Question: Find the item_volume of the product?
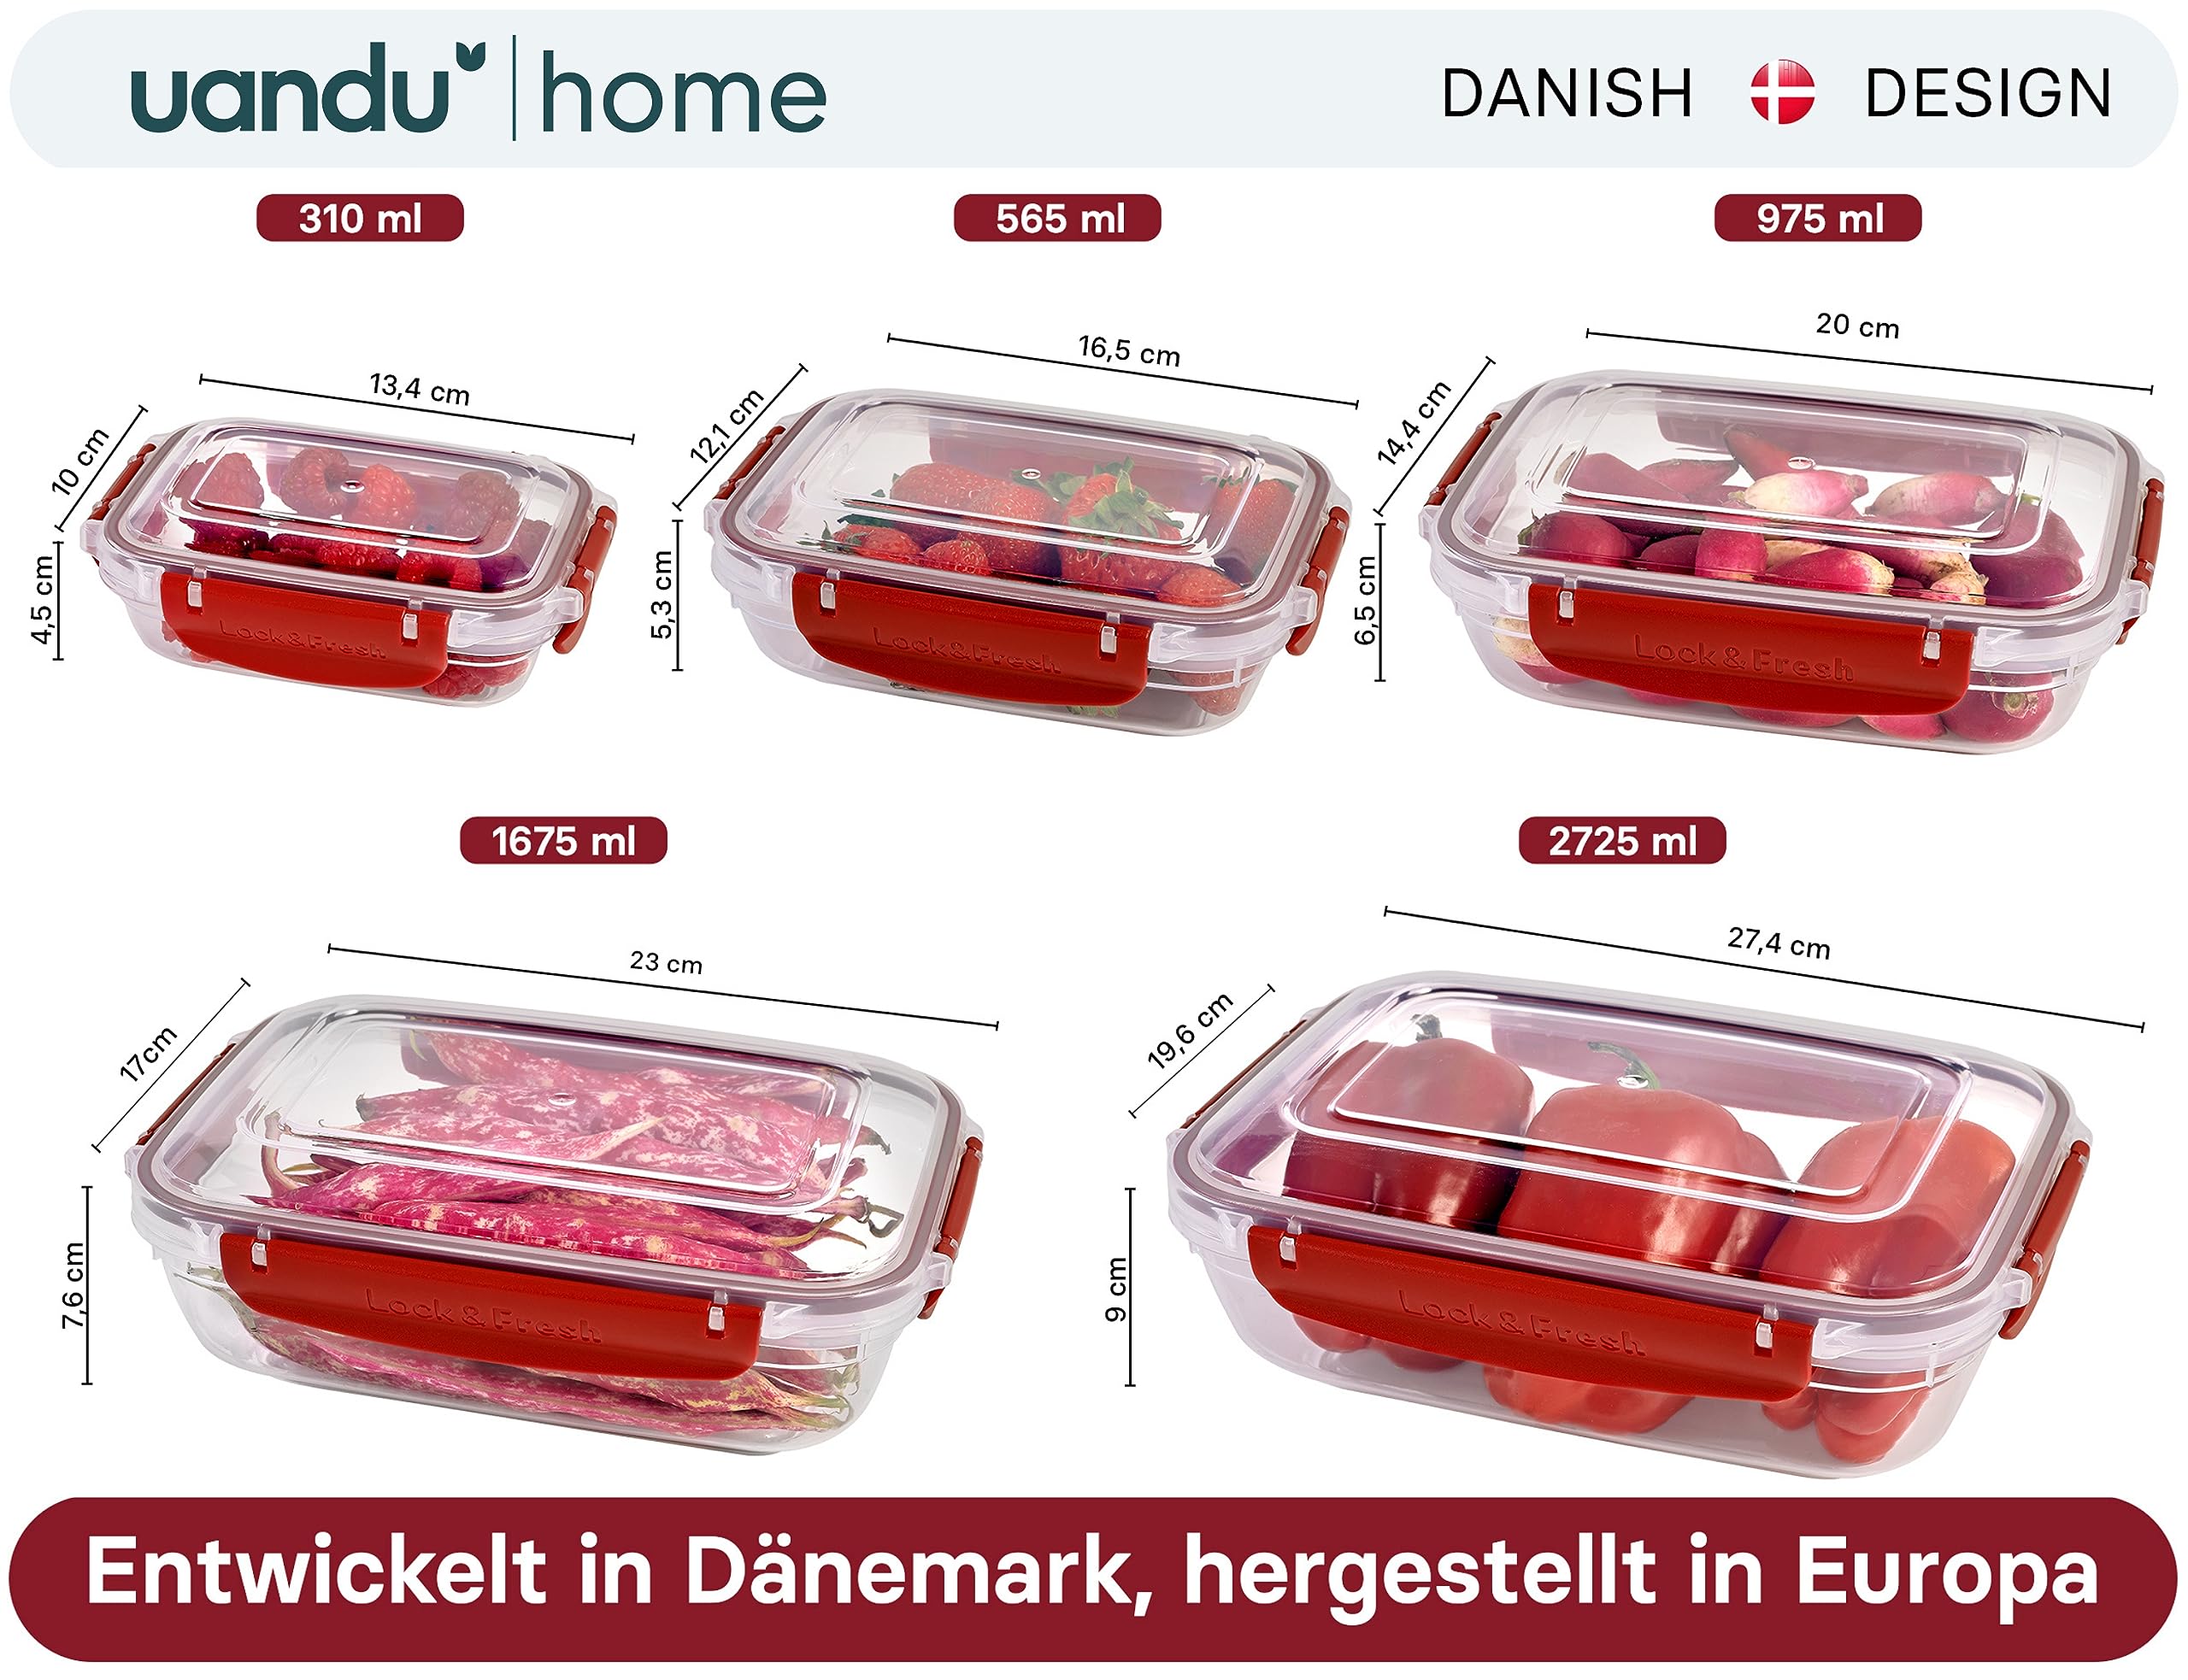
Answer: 1675.0 millilitre